Kir Ianulea

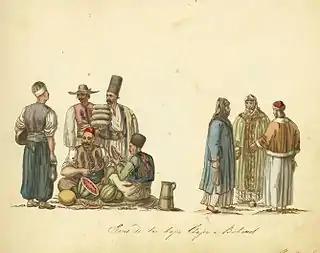
People from Bucharest, 1825

The newer version is also noted for its characteristic offshoots into anecdote, which contribute to the overall difference in size between the source and the replica version. The "pleasure of the anecdote" is identified by Cioculescu as the basis for Ianulea's detailed account about his origins, including the recipe for avoiding bowel obstruction (described by the critic as "an innocent devilish prank"). Cioculescu also notes: "Caragiale is clearly superior to Machiavelli as a storyteller; the thing responsible for this comfortable handicap is the illustrative power of dialogue, which allows characters to gain contour." Gabriela Chiciudean tracked resemblances between "Kir Ianulea" and the classical frame narratives of the Levant, working the pretext ("a subject fulfilling the orders of a king") into "labyrinthic paths".